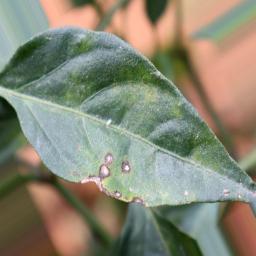
Label: cercospora